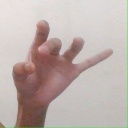
अक्षर: ओ